Compsognathidae

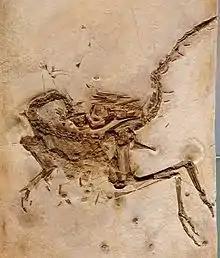
The holotype of "Compsognathus longipes"

The first significant fossil specimen of Compsognathidae was found in the Bavaria region of Germany (BSP AS I 563) and given to collector Joseph Oberndorfer in 1859. The finding was initially significant because of the small size of the specimen. In 1861, after an initial period of review, Johann A. Wagner presented his analysis of the specimen to the public and named the fossil "Compsognathus longipes" ("elegant jaw"). In 1868, Thomas Henry Huxley, an early supporter of Charles Darwin and his theory of evolution, used "Compsognathus" in a comparison to similar feathered dinosaur "Archaeopteryx" in order to propose the origin of birds. Huxley noticed that these dinosaurs shared a similar layout to birds and proposed an exploration of the similarities. He is credited as being the first person to do so. This initial comparison sparked the interest into the origin of birds and feathers. In 1882, Othniel Charles Marsh named a new family of dinosaurs for this species "Compsognathidae" and officially recognized the species as part of Dinosauria"."